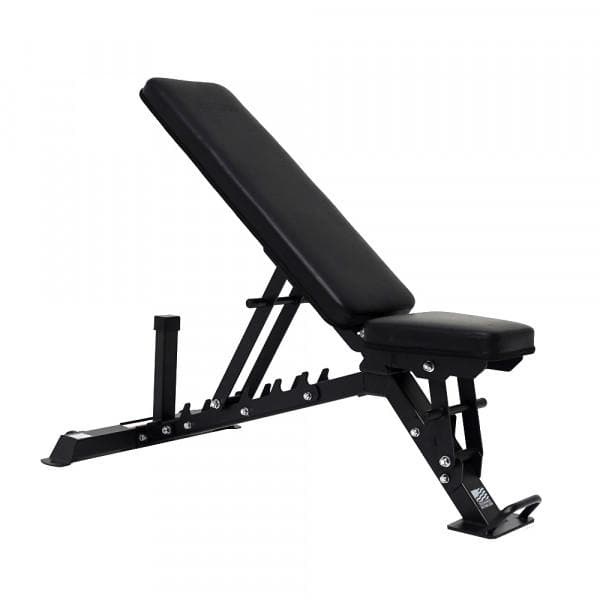
Force USA Commercial Flat Incline Decline Bench
Brand: Force USA
Force USA Commercial Flat / Incline Bench Nothing comes close to Force USA Commercial Grade Flat Incline Decline (FID) Bench. An extremely strong Flat to Incline Bench built above commercial standard. The Force USA Commercial Grade Flat Incline Decline (FID) Bench is one of the toughest gym benches around . It is heavy duty and fully adjustable to give you a solid workout! Made to take as much as you can give it and is the ultimate bench for a complete free-weight workout! Solid, compact and effective, the Force USA Commercial FID Bench is strong enough for commercial gym use, while designed to fit into any home. Featuring SteelForce™ Structural Integrity and heavy-duty, DuraCore™ high density foam padding wrapped in sewn rip-stop VorTex™ Upholstery. The bench comes with a Lifetime Structural Warranty for home gym usage. This Force USA weight bench will give you solid and intense workouts for many years to come and is the perfect companion to the legendary All-In-One Trainers and the Innovative MyRack Modular Power Rack system. The back rest features DuraCore™ high density foam which is extremely comfortable and will not bottom out during your workout, along with a fully adjustable back rest you can workout in flat to incline (90 degrees) positions which will help give you many exercise positions for rock solid results! Combine with a power rack, smith machine, G1, G3, G6, G9, G12 or G20 All-In-One or squat racks for the ultimate workout! Specifications Designed in the USA for use in Commercial Gyms 4mm Thick Heavy Duty Steel Fully adjustable from flat to incline positions 0-90 Degrees. Adjust Backrest to 6 different positions including decline Adjust Seat to 3 different positions Perform free-weight exercises knowing you are safe, with quality DuraCore™ padding you will not bottom out and can build your muscles to the max! Quick and easy adjustment Dual commercial rated rear transport wheels which allows you to easily move and roll the bench anywhere you like without having to pick up the bench completely. Non slip rubber feet gives you a solid and stable workout. SteelForce™ Structural Integrity – Built to last high quality heavy-gauge steel that supports even the toughest of workouts. DuraCore™ High Density Foam Padding – Strong and durable high density gym quality foam padding. VorTex™ Upholstery – Commercial grade upholstery which has a rip-stop feature. EcoCoat™ – Environmentally friendly powder coating. Sewn Seats – Not only do they feature VorTex™ Upholstery, they look nicer too. Sewn seats are more comfortable and will last longer than vinyl seats that are just stretched or stapled on. "Class A", Lifetime Structural Replacement Warranty along with 2 years parts warranty on all cables and pulleys. Assembly required Assembled Dimensions: 128cm (L) x 59cm (W) x 43cm (H) Delivery Free 2-Man Room of Choice Delivery Service The Force USA Commercial Flat Incline Decline Bench comes with a free 2-man delivery service to the ground floor room of your choice. Once the carrier collects the machine from our warehouse and it arrives at the local delivery depot, they will contact you the evening before they attempt to deliver. In this message there will also be a link to change the delviery date if you need to. The estimated delivery time frame is currently 5-7 working days, ensuring your equipment is delivered promptly and hassle-free.
Category: Sporting Goods > Fitness & General Exercise Equipment > Exercise Benches